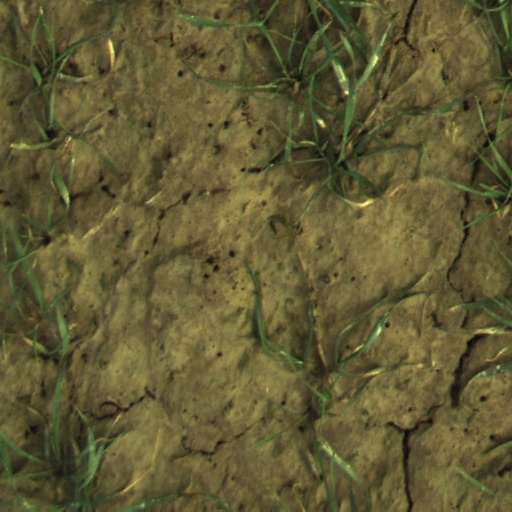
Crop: wheat